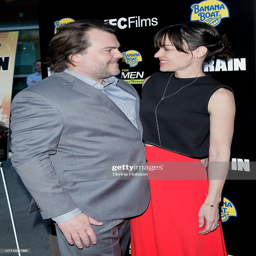
hard rock artist and musician attend the premiere .